SMS Zrínyi

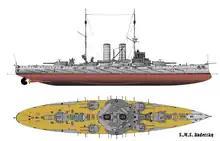
Illustration of this type of vessel; the ship carried two large gun turrets on either end and four smaller turrets arranged around two tall smoke stacks in the center.

"Zrínyi" was built at the Stabilimento Tecnico Triestino dockyard in Trieste, the same place where her sister ships were built earlier. She was laid down on 15 November 1908 and launched from the slipway on 12 April 1910. The teak used on "Zrínyi"s deck was the only material Austria-Hungary had to purchase abroad to build the ship. The ship was completed by 15 July 1911, and on 22 November 1911 she was commissioned into the fleet. She was the last ship of the class to be completed and had a crew of 880 to 890 officers and men.